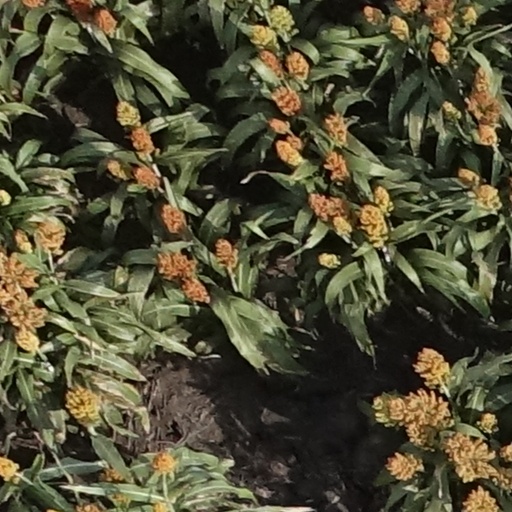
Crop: sorghum